Lighthouse Park

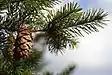

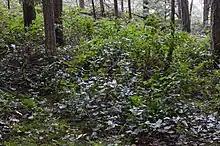
The local salal plant covering the ground under the Douglas Fir trees in Lighthouse Park

Douglas firs ("Pseudotsuga menziesii") provide the logging industry with a significant portion of their revenue. They often dominate the forest canopy, and once at maturity these trees reach immense heights and size. Before the man-made skyline of Vancouver of modern day, the Douglas fir defined the skies of Vancouver. When the first European settlers arrived in Vancouver, they were amazed by the scale of the 1,000 year old Douglas fir trees. Some of the tallest trees on earth grew here. The Douglas fir remains to this day as the North America's most important tree for forestry for construction, furniture, and pulp.